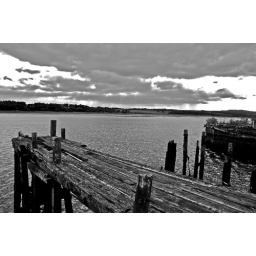
Bowling on the river Clyde near Dumbarton on the waterfront boats bridges scotland